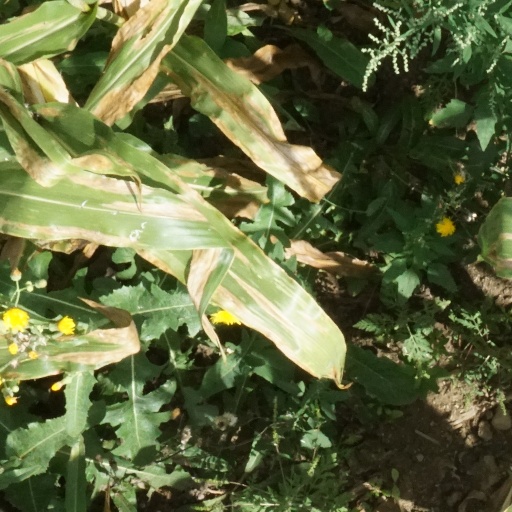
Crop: maize; corn